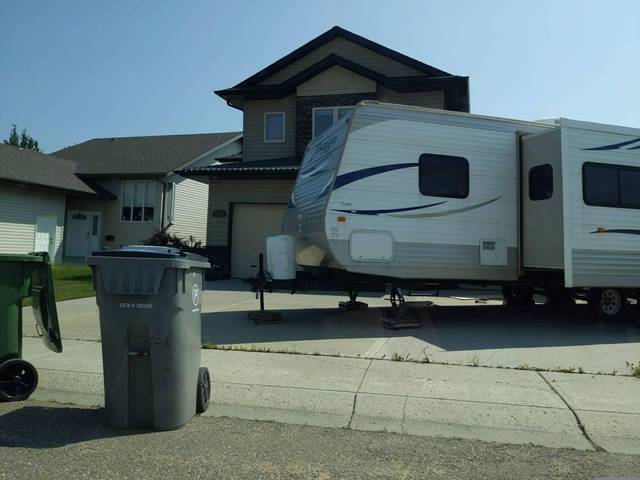
Region: Canada
Coordinates: 53.273, -110.05